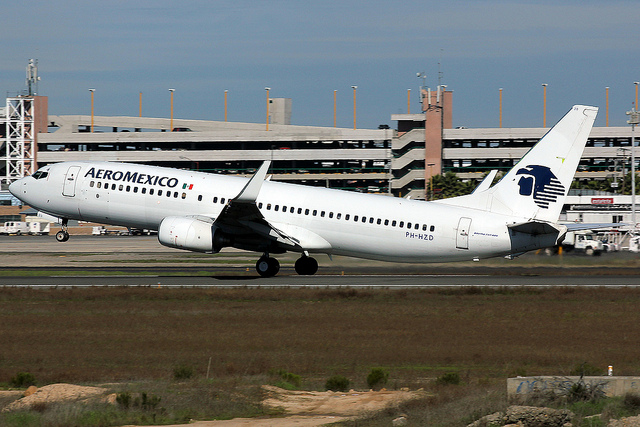
user: Given an image and a question. Answer the question in a short answer. Question: What happens next? Short Answer:
assistant: fly